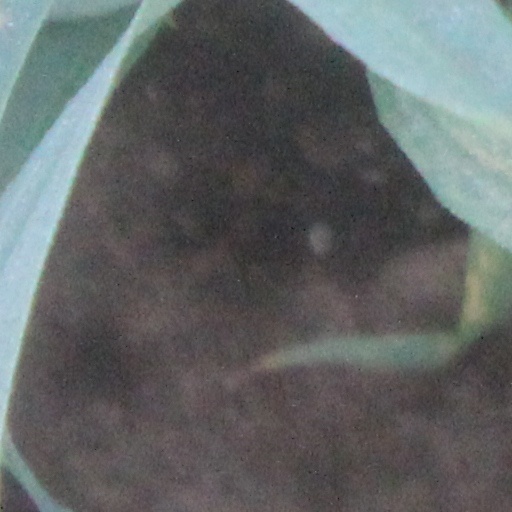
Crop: wheat